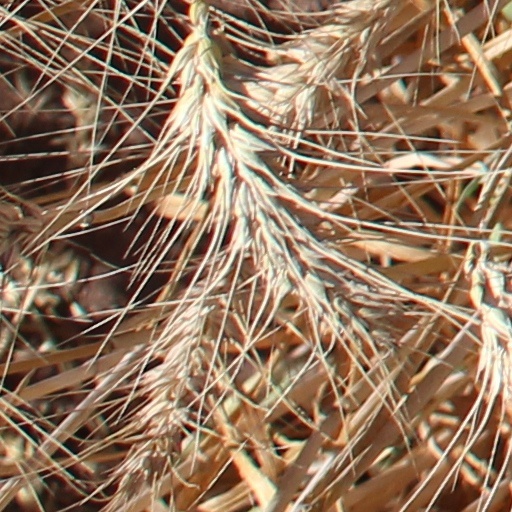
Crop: wheat